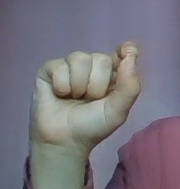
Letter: fa